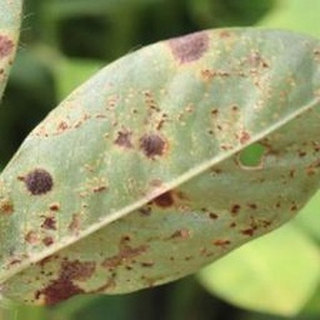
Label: groundnut_rust